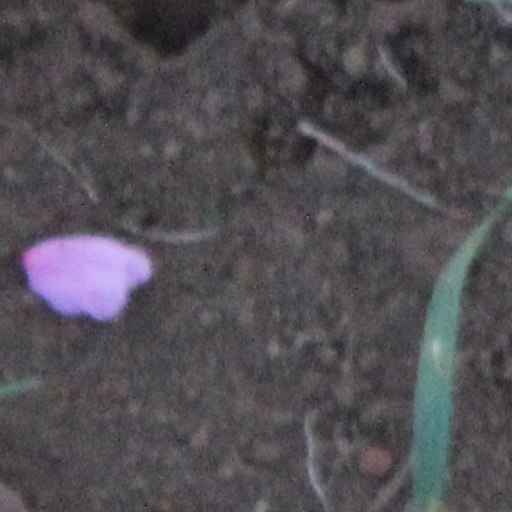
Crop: wheat